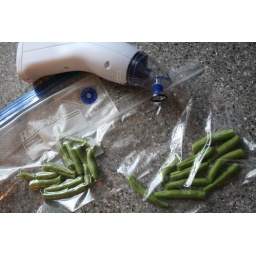
I'm testing a Handi-Vac vacuum sealer against a regular ziplock bag by storing green beans in both.